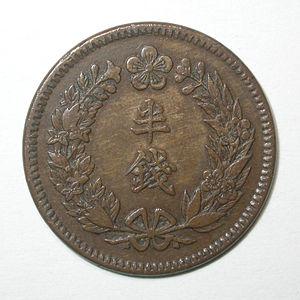
Le won était la monnaie de l'Empire coréen de 1902 à 1910. Il était subdivisé en 100 chons. Il signifie « rond » et est décrit par le même sinogramme traditionnel que le yen japonais et le yuan chinois.